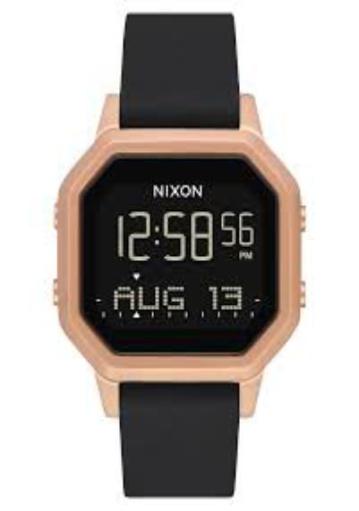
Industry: Electronic